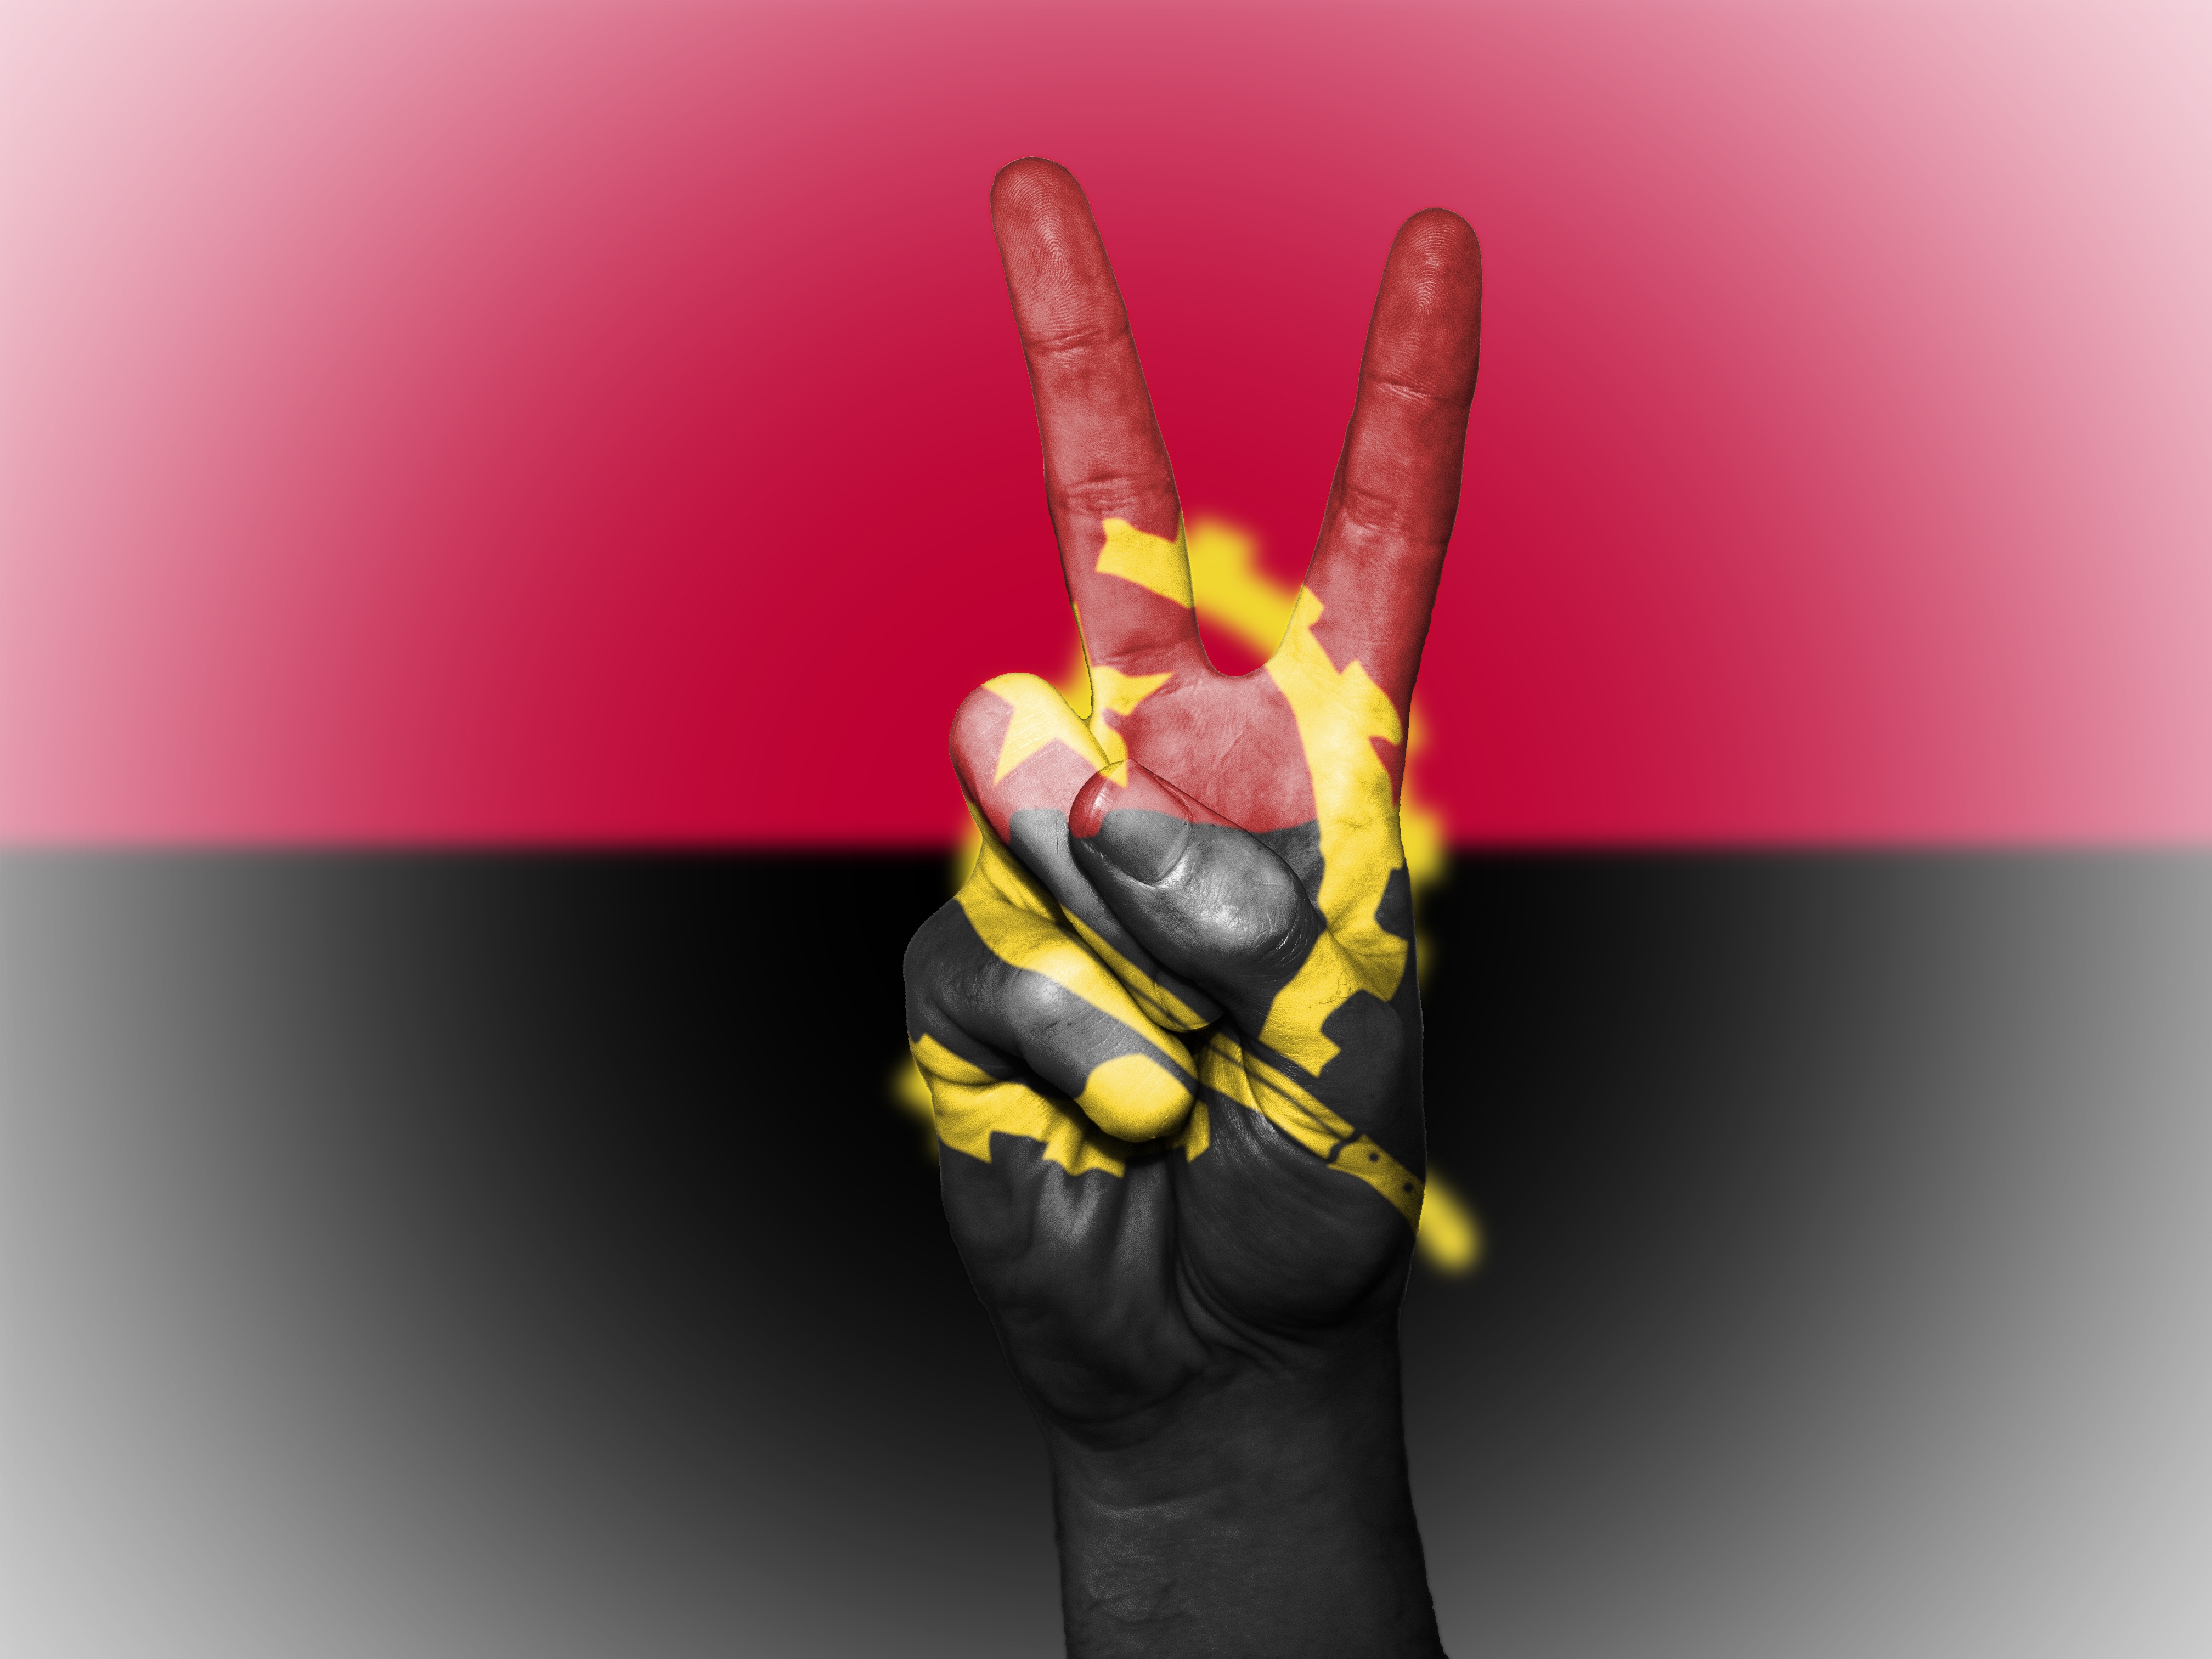
hand, glove, country, finger, symbol, flag, peace, yellow, arm, close up, national, state, government, icon, nation, official, thumb, nationality, macro photography, joint, angola, hand model, angolan